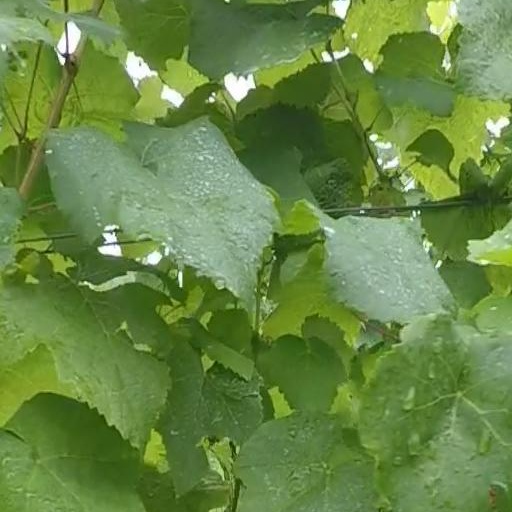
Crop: grape